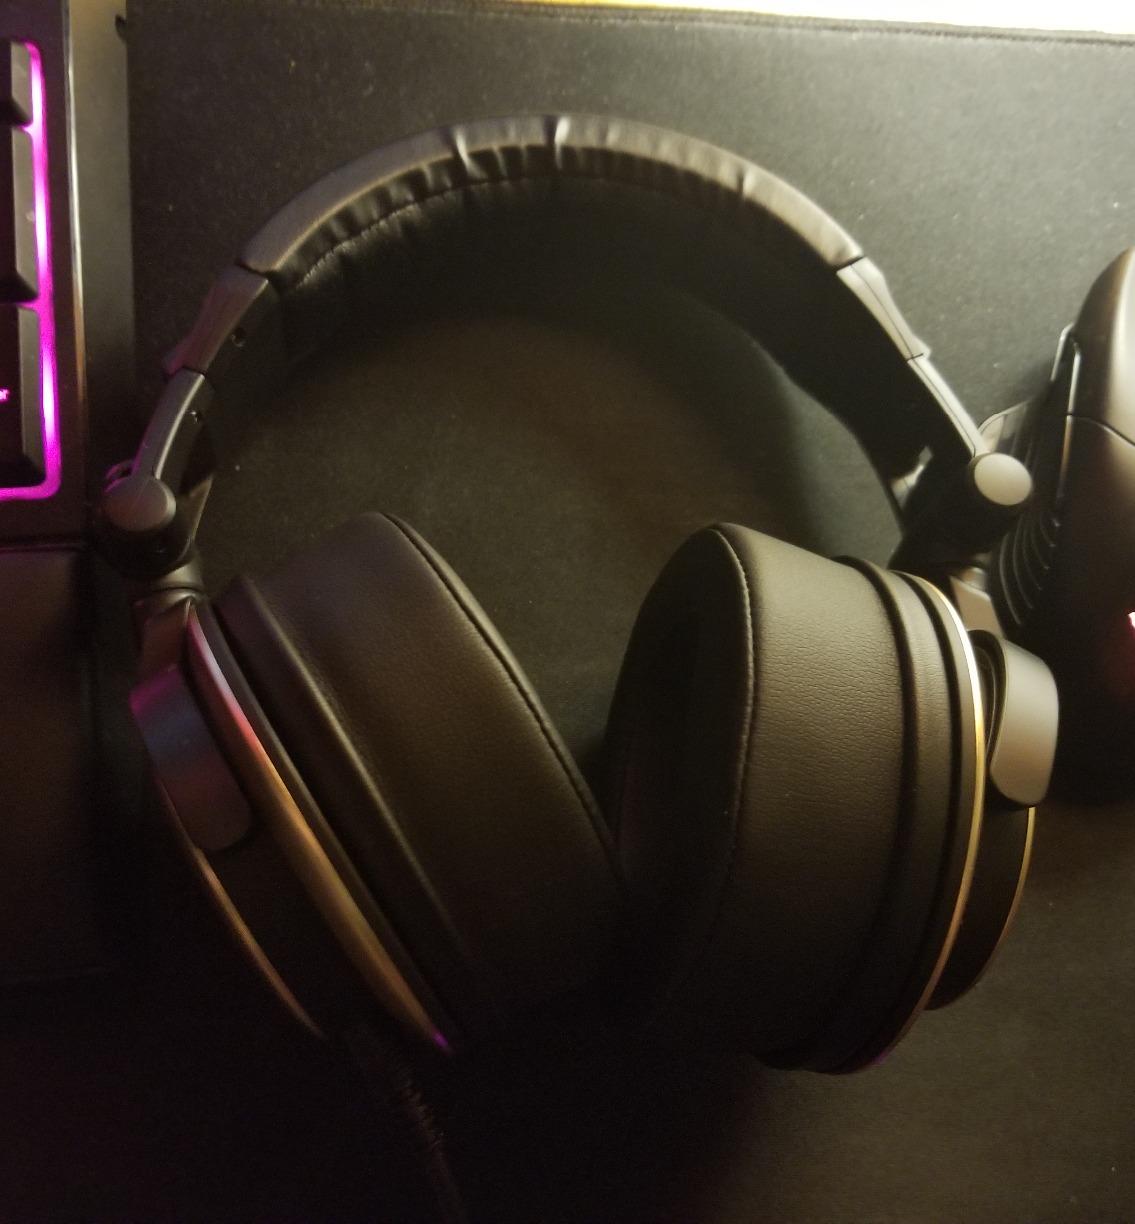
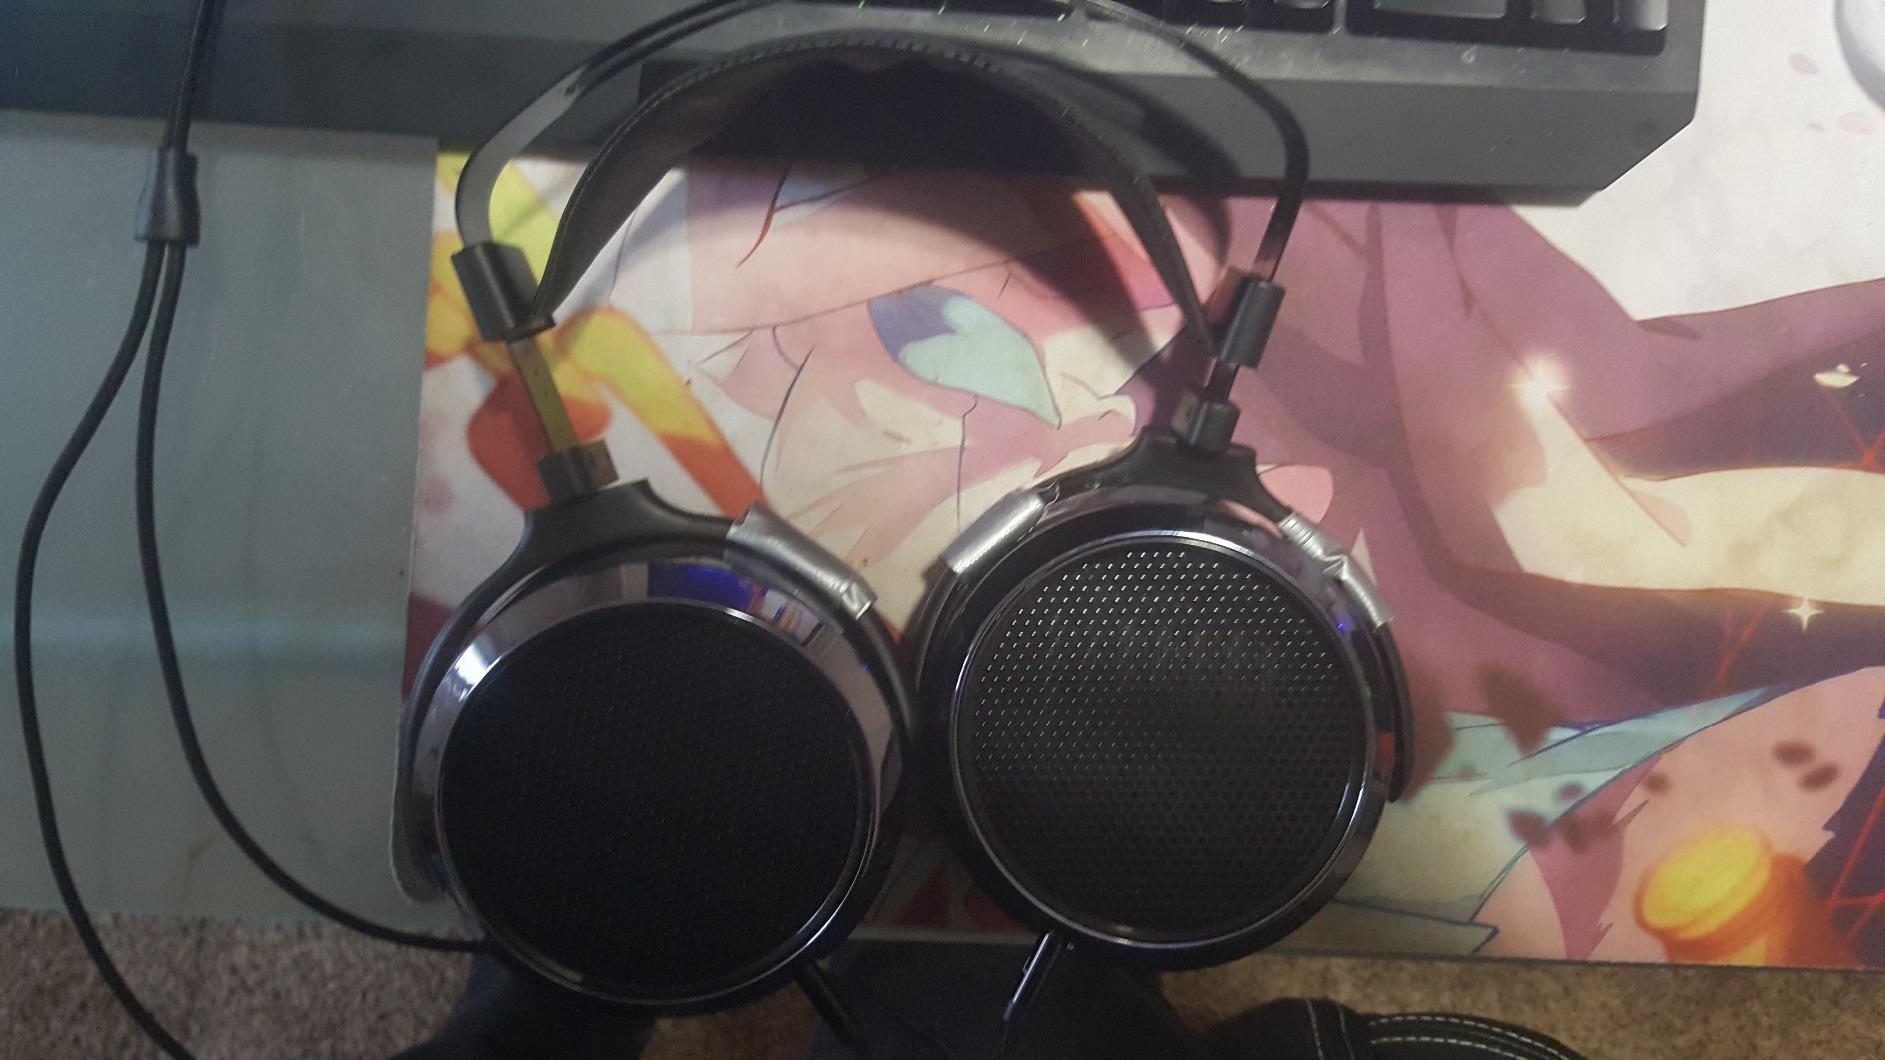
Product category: headphones
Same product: no